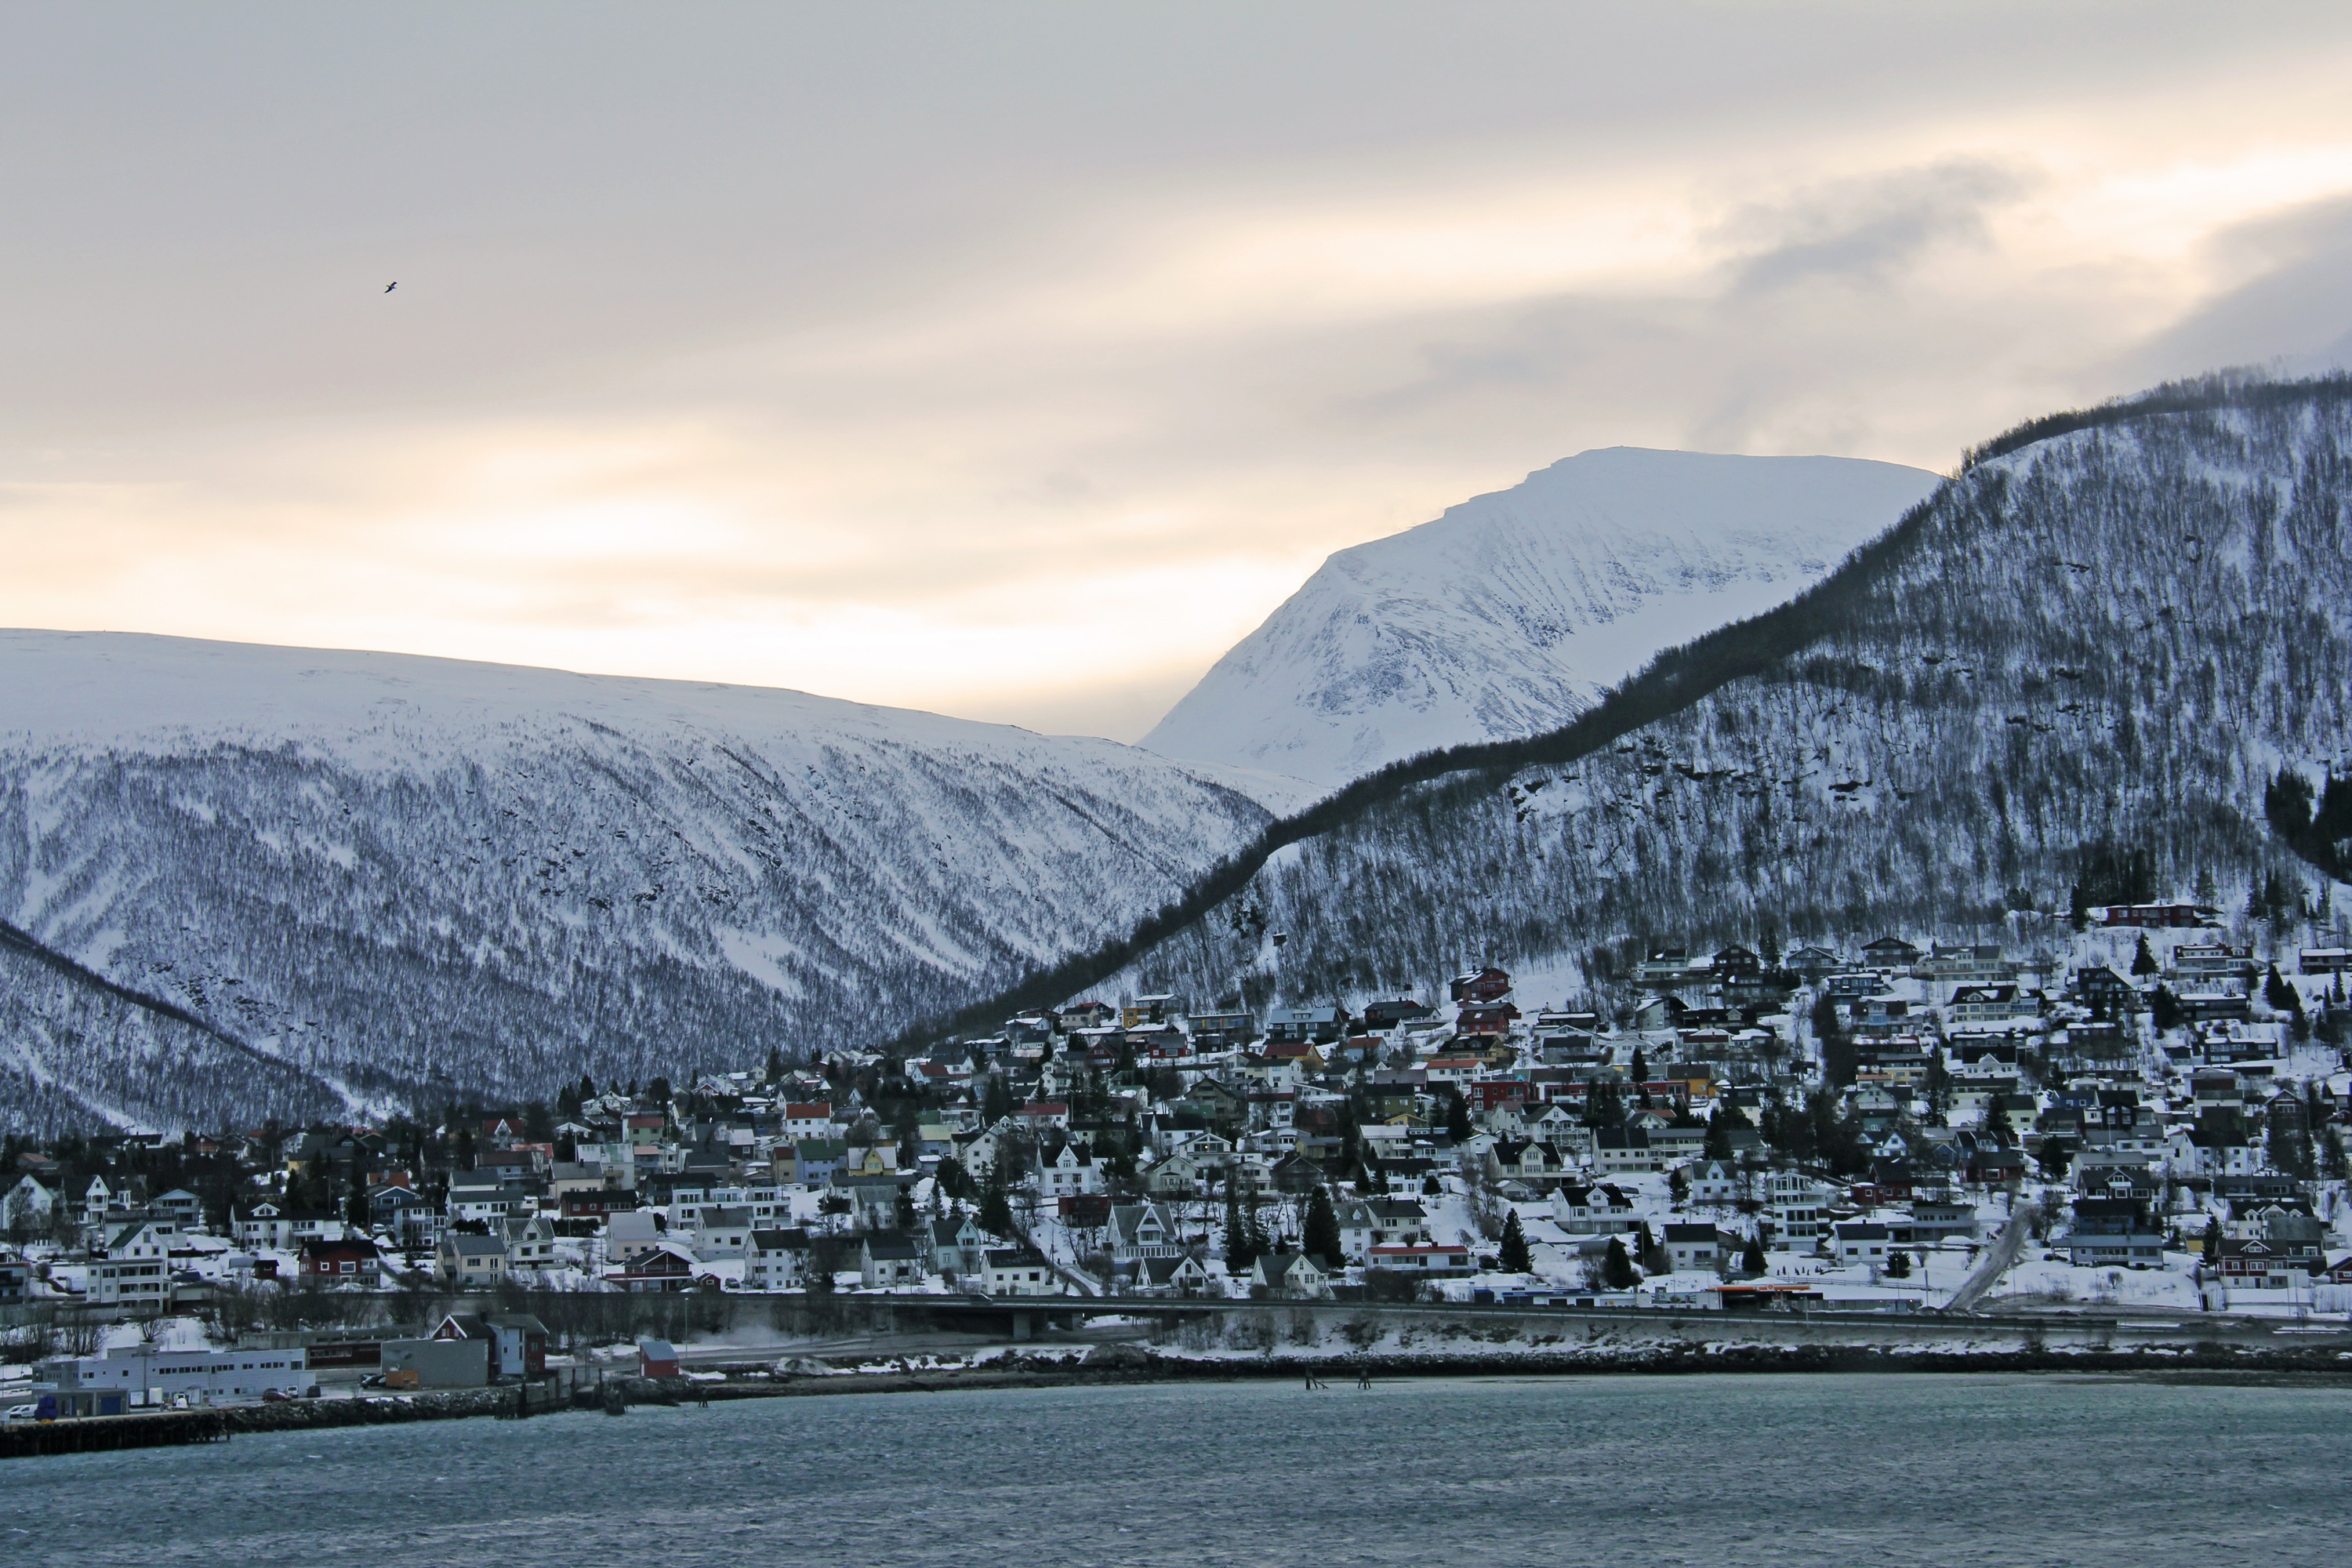
outdoor, mountain, snow, cold, winter, cloud, sky, white, morning, lake, mountain range, travel, europe, ice, scenic, glacier, scenery, weather, calm, fjord, arctic, season, beautiful, norway, visit, norwegian, scandinavia, nordic, freezing, habour, landform, tromso, geographical feature, mountainous landforms, glacial landform, the arctic circle, tromso harbour port